Jimmy Cliff

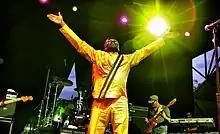
Jimmy Cliff performing at Raggamuffin Music Festival

Cliff appeared in the 2011 documentary "Reggae Got Soul: The Story of Toots and the Maytals" which was featured on BBC and described as "The untold story of one of the most influential artists ever to come out of Jamaica".